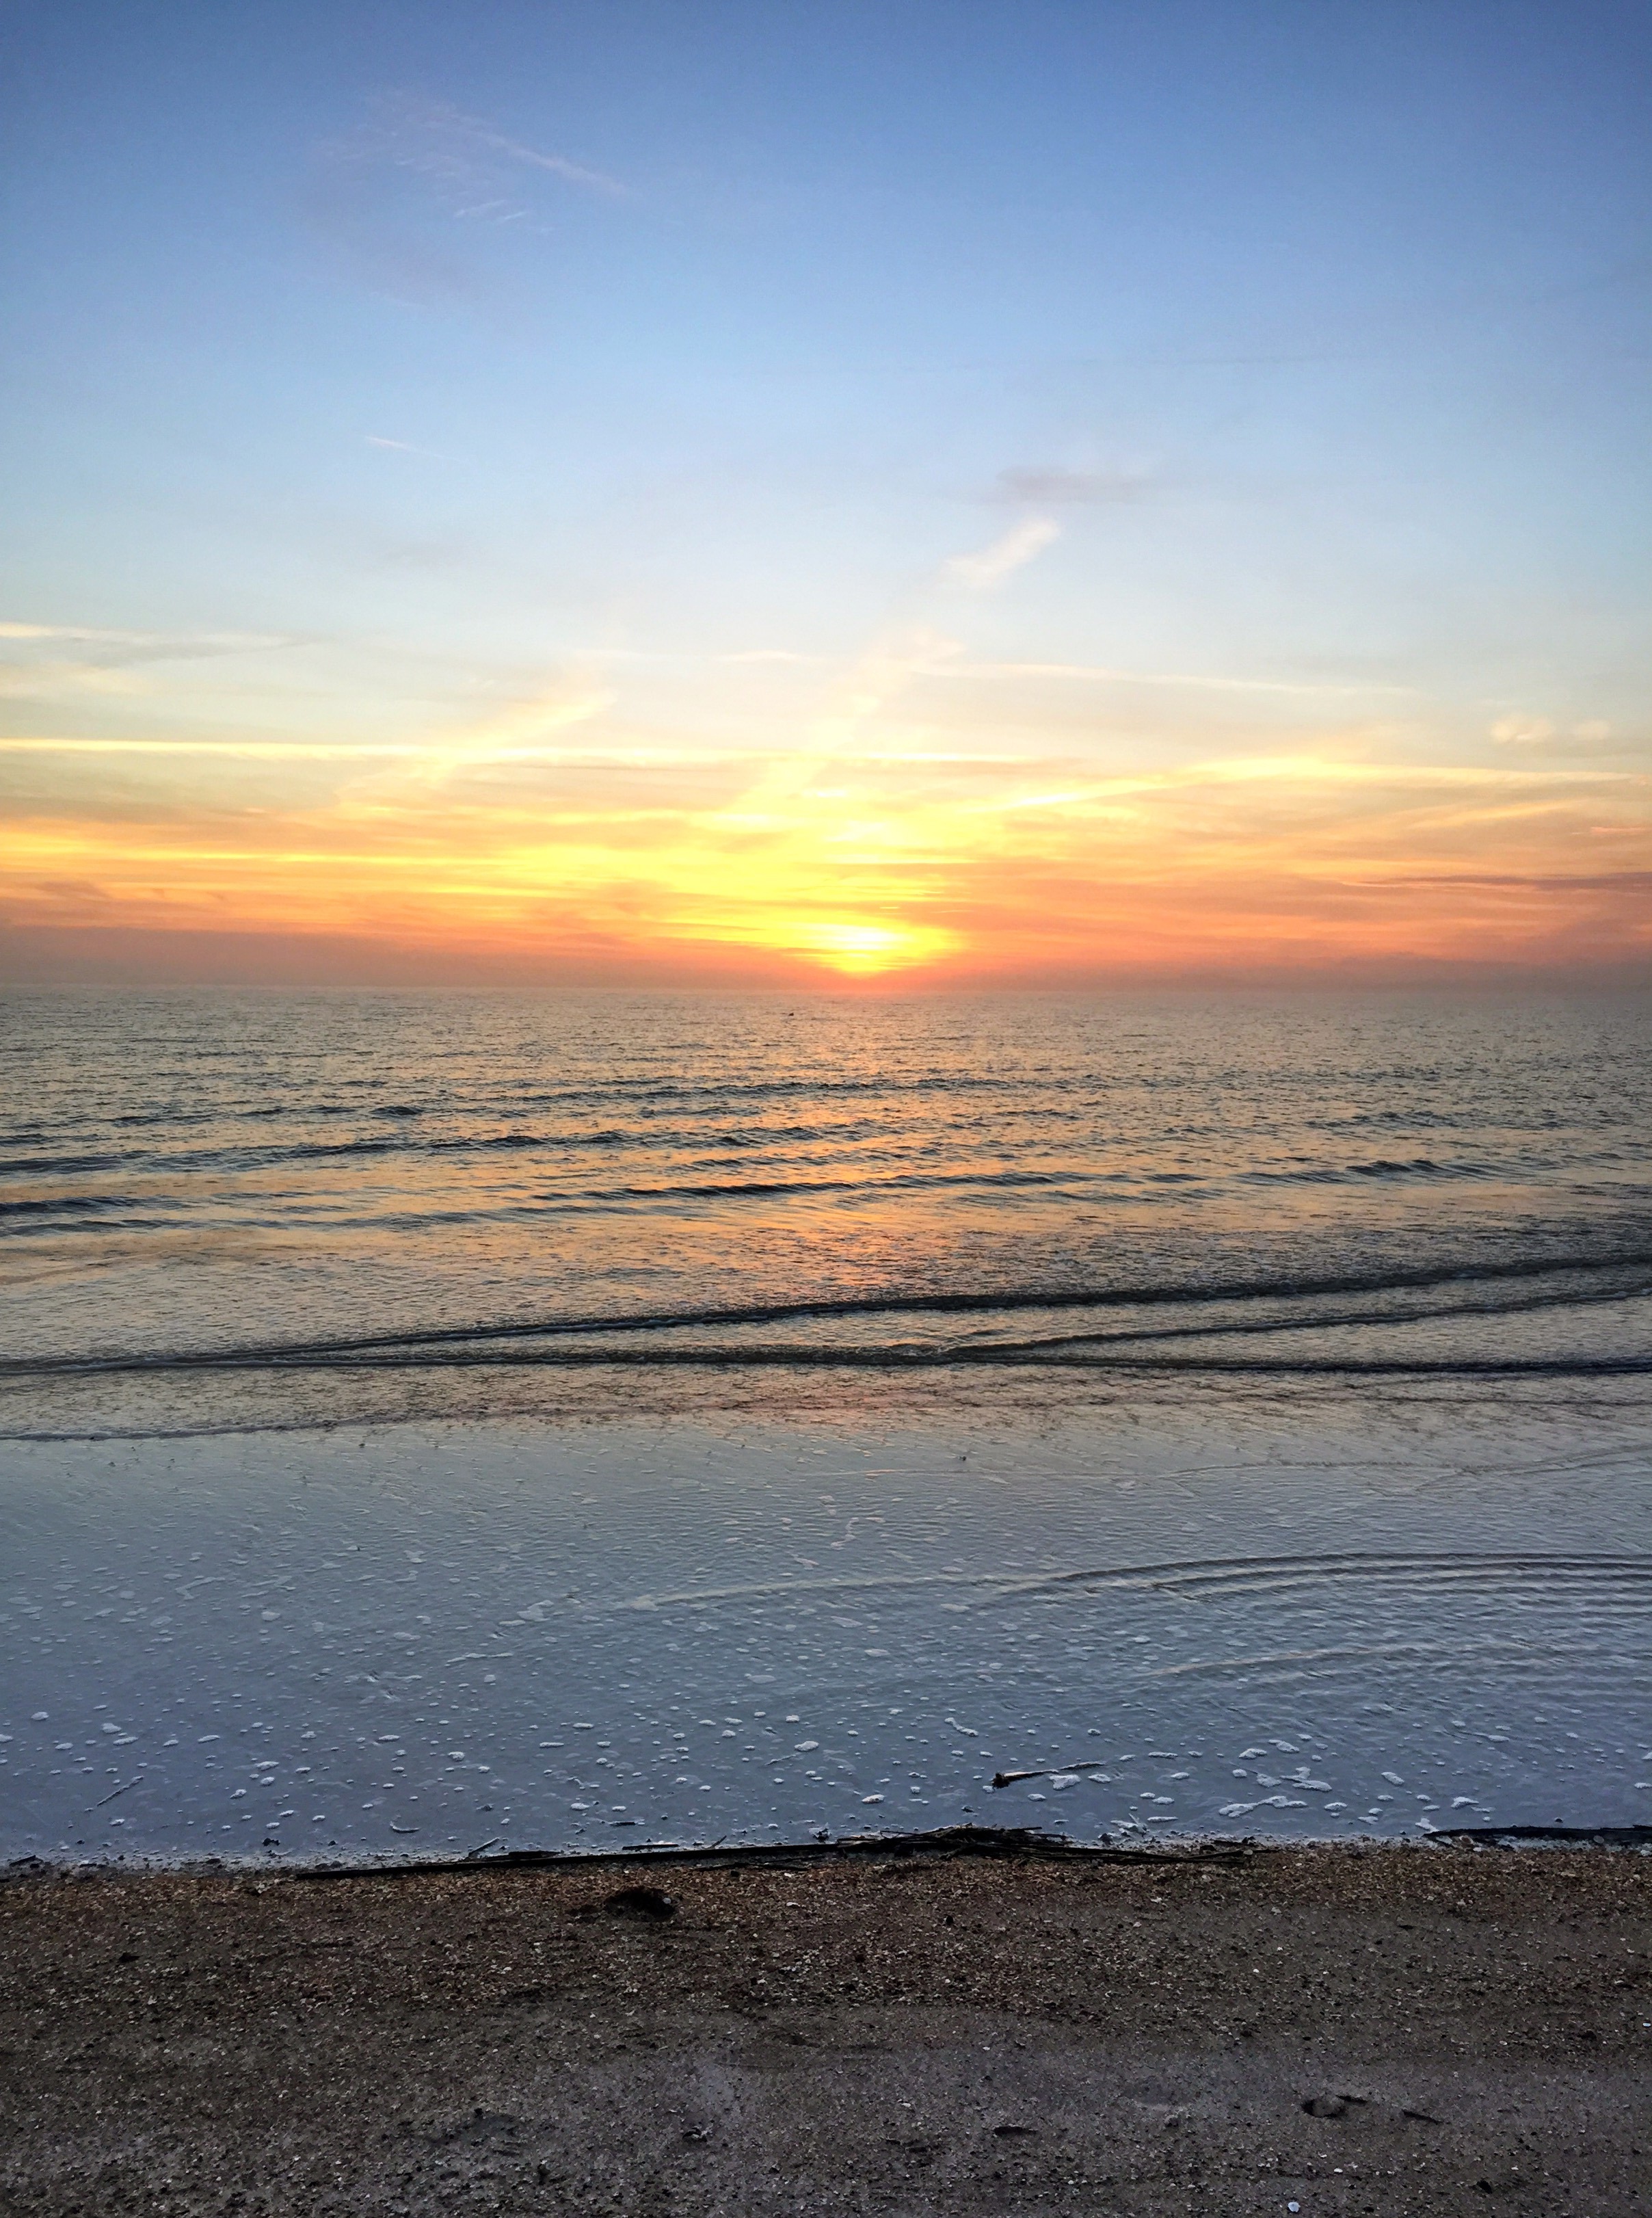
beach, landscape, sea, coast, water, sand, ocean, horizon, cloud, sky, sun, sunrise, sunset, sunlight, morning, shore, wave, dawn, summer, dusk, evening, tranquil, seascape, body of water, afterglow, wind wave